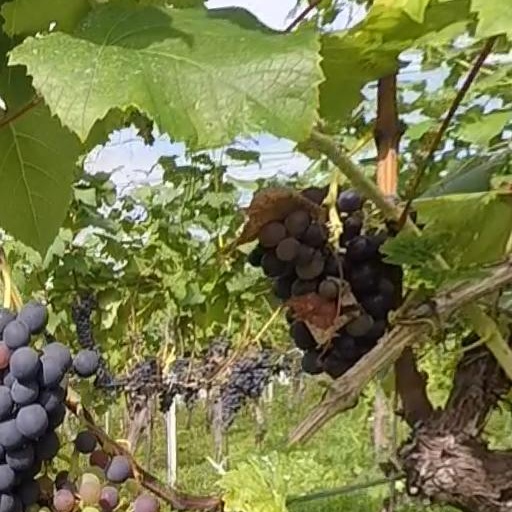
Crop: grape